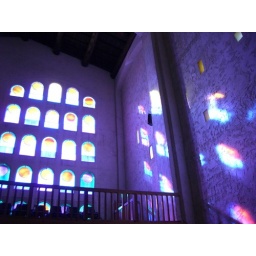
Port-Grimaud, stained glass windows in St.Francois-d'Assise church